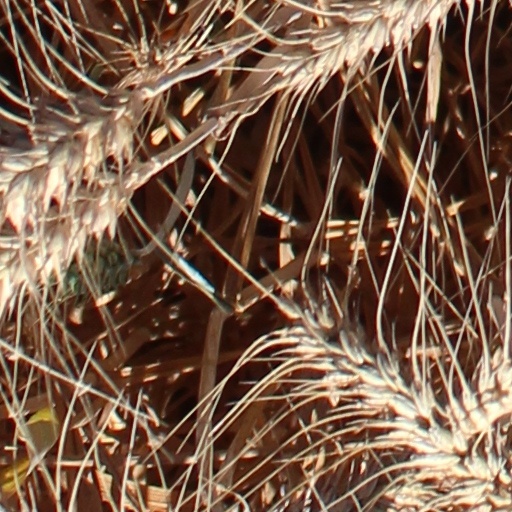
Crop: wheat